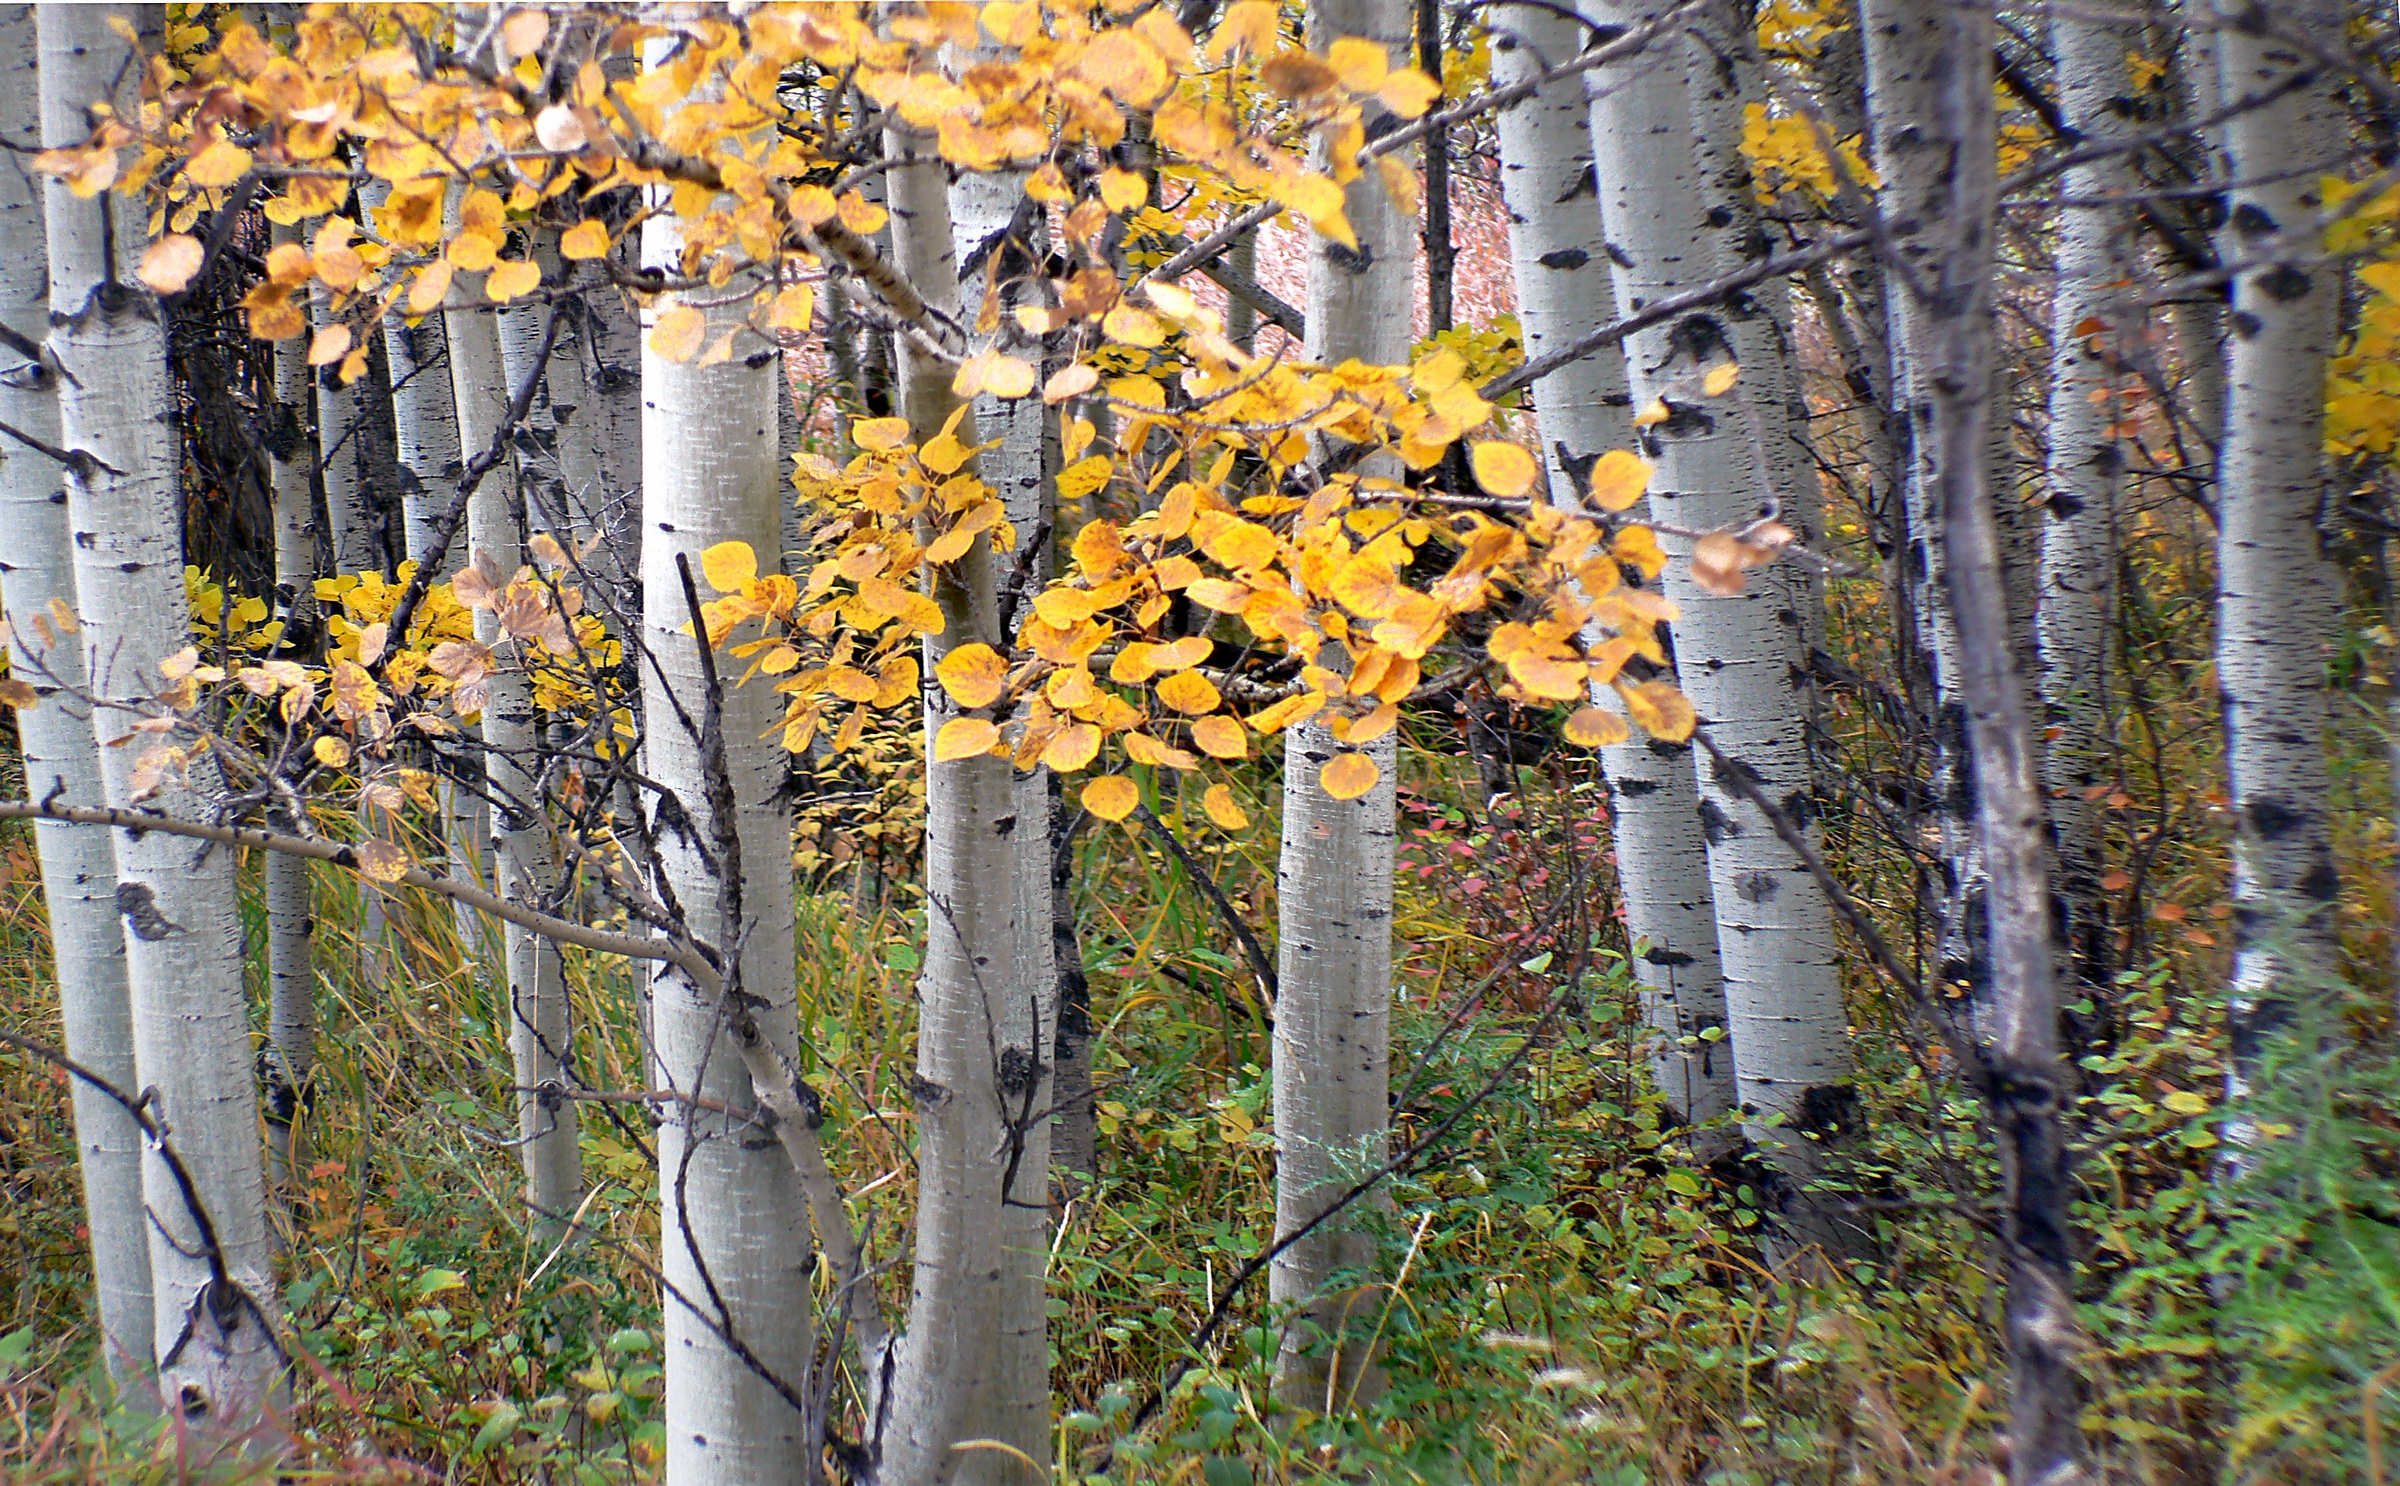
tree, branch, plant, sunlight, leaf, fall, flower, trunk, spring, birch, autumn, botany, yellow, flora, season, canada, shrub, deciduous, woodland, bridgecamera, fishcreekcalgaryautumn, aspen, flowering plant, woody plant, land plant, publicdomaindedicationcc0